East Richford–Glen Sutton Border Crossing

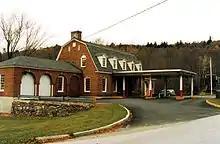
The East Richford border station, 2003

The United States station is located at a bend in Vermont 105A, which bounds its parcel to the north and east. It is bounded to the west by the river, and the south by Lucas Brook. The station is a two-story brick building with Colonial Revival styling. It has a gambrel roof pierced by gabled dormers, and is flanked by single-story gable-roofed wings housing four garage bays each. The garage bays have rounded-arch openings, and on both sides the two bays nearest the center have been filled in for conversion of the space to living spaces. The main block is five bays wide, and is symmetrical, with a center entrance providing access to separate facilities for immigration and customs processing. A porte-cochere extends forward from the center of the building, providing two travel lanes with shelter.